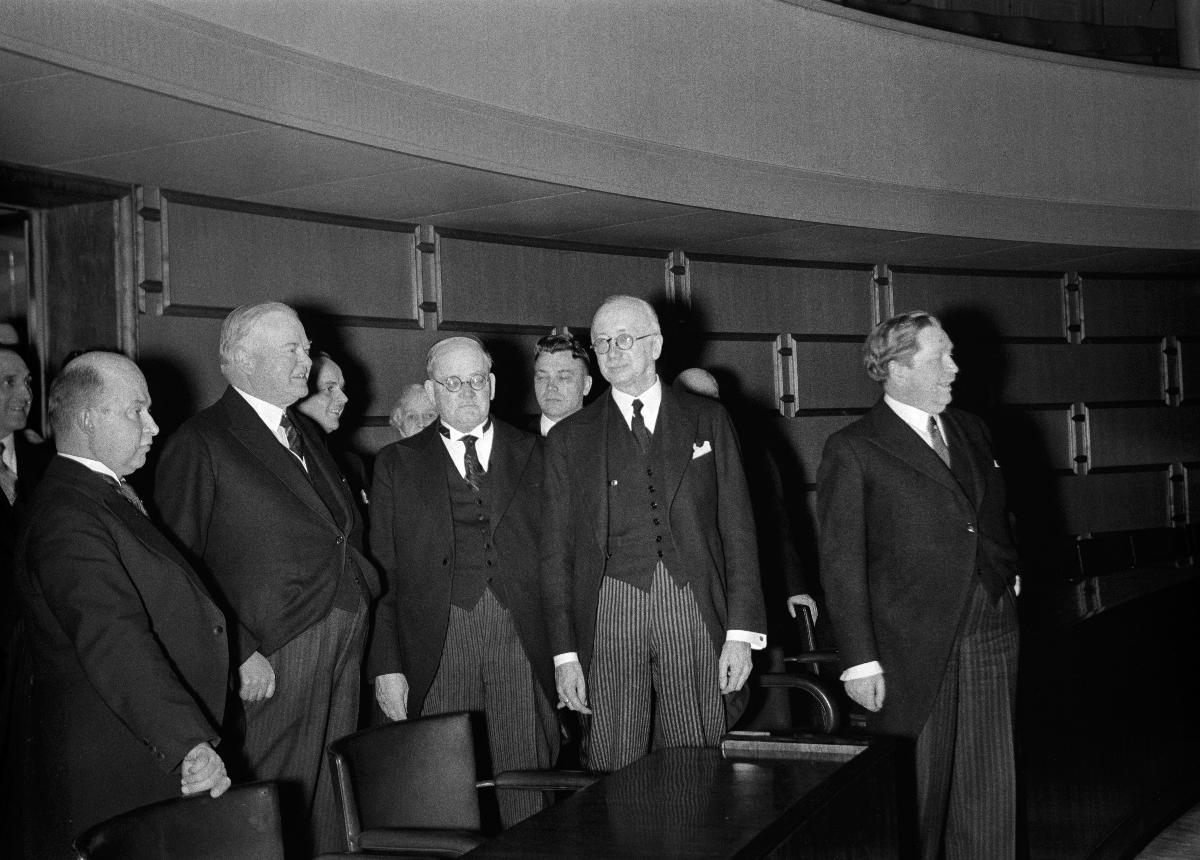
Yhdysvaltain entinen presidentti Herbert Hoover Helsingissä
Förenta Staternas förre president Herbert C. Hoover i Helsingfors; Former President of the United States Herbert C. Hoover in Helsinki
sisällön kuvaus: Yhdysvaltain entinen presidentti Herbert C. Hoover vierailee eduskunnassa Helsingissä 15.3.1938. Vieraan vasemmalla puolella valtioneuvos Rafael Hakkarainen ja hänen oikealla puolella eduskunnan puhemies Väinö Hakkila ja ulkoministeri Rudolf Holsti. content description: Former President of the United States Herbert C. Hoover visits the Finnish Parliament in Helsinki 15.3.1938. On the left side of Herbert  Hoover is Rafael Hakkarainen, on the right side Speaker of the Parliament Väinö Hakkila and Foreign Minister Rudolf Holsti. innehållsbeskrivning: Förenta Staternas förre president Herbert C. Hoover besöker riksdagen i Helsingfors 15.3.1938. Statsrådet Rafael Hakkarainen till vänster om Herbert Hoover och till höger riksdagens talman Väinö Hakkila och utrikesminister Rudolf Holsti.
Kuvaaja: Sundström, Hugo, kuvaaja
Vuosi: 1938
Paikka: Suomi, Uusimaa, Helsinki
Aiheet: Hakkarainen, Rafael; Hakkila, Väinö; Holsti, Rudolf; Hoover, Herbert; HBL; presidentit; henkilöt; Yhdysvallat; vierailut; USA; presidents; persons; United States of America; visits; politics; United States; presidenter; personer (individer); Förenta staterna; besök; politik; personer presidenter; Förenta Staterna